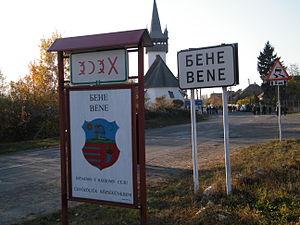
Bene est un village ukrainien de Transcarpatie du raïon de Berehove. Sa population s'élève à 1 430 habitants en 2010.